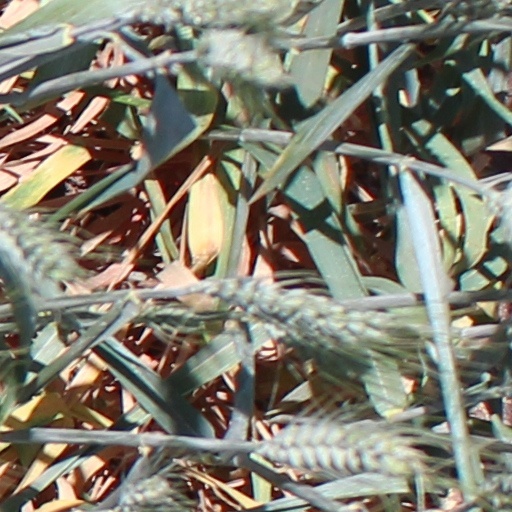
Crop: wheat